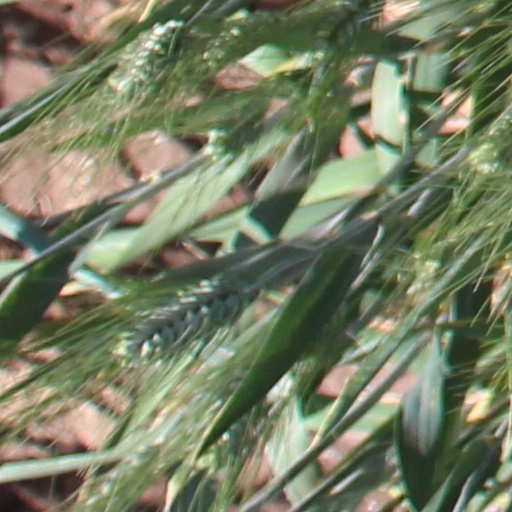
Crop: wheat